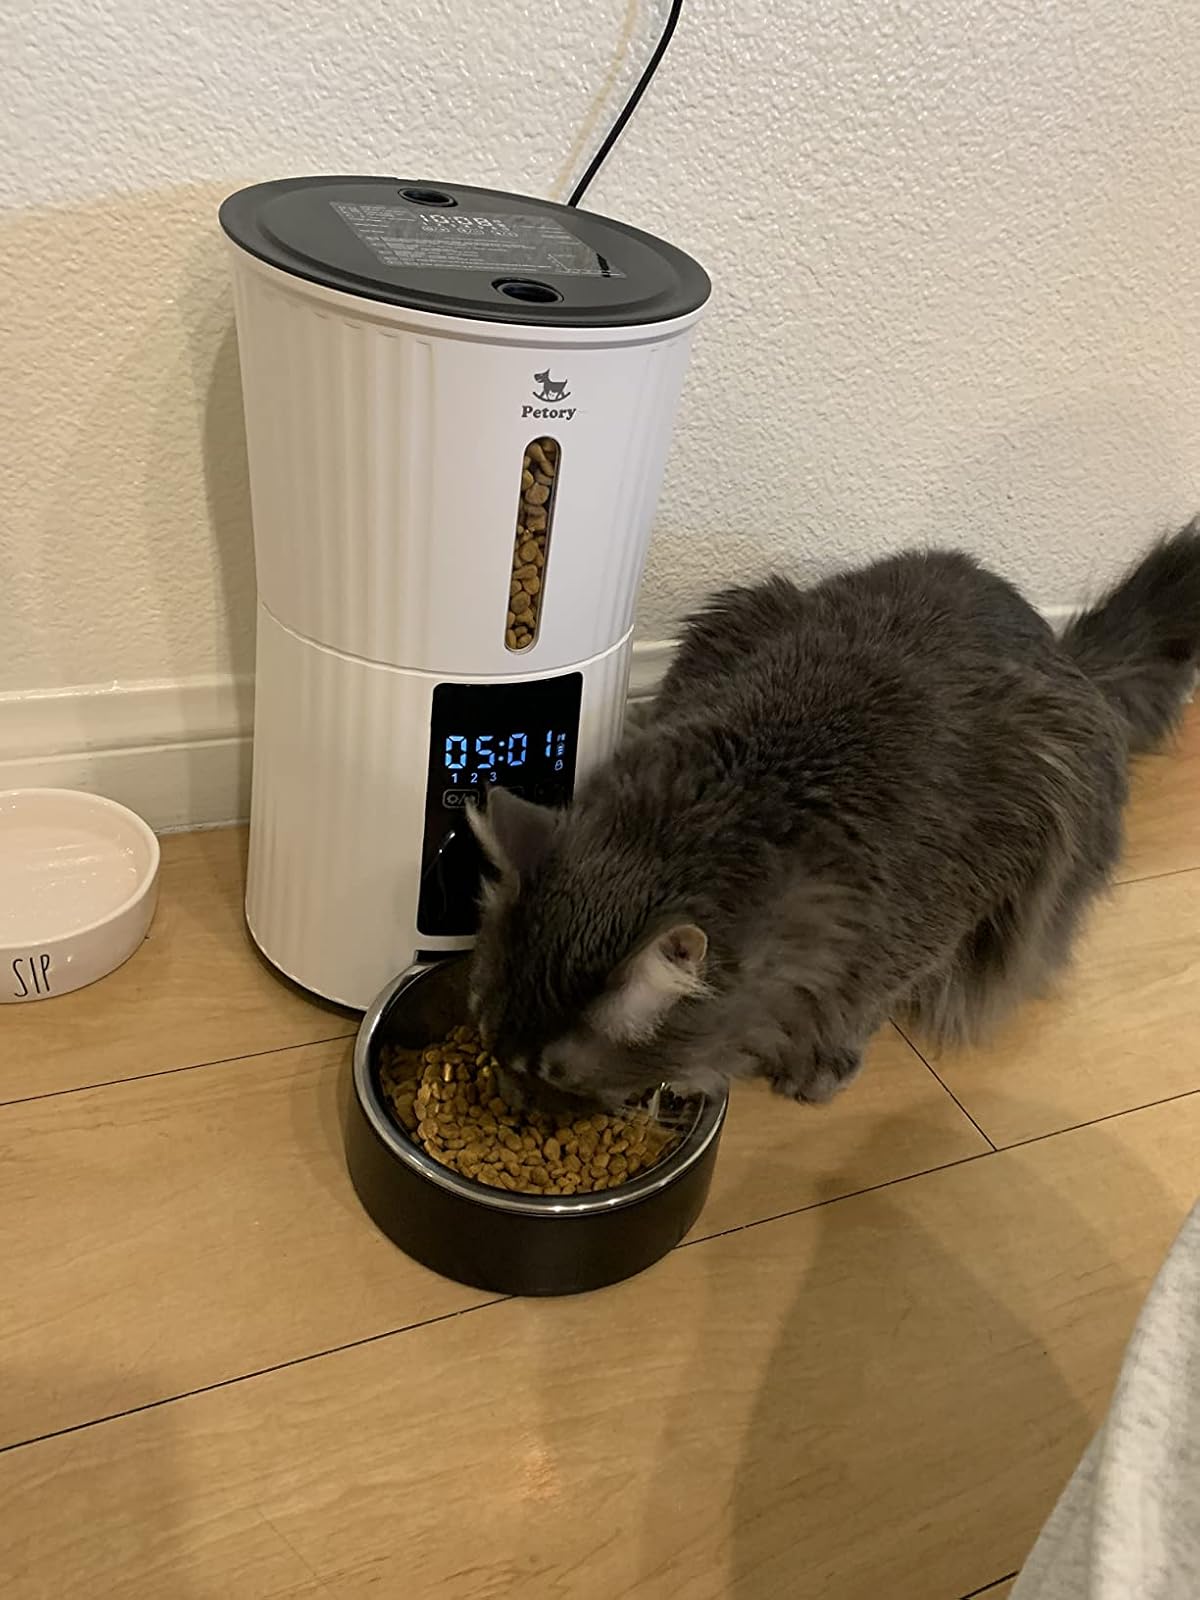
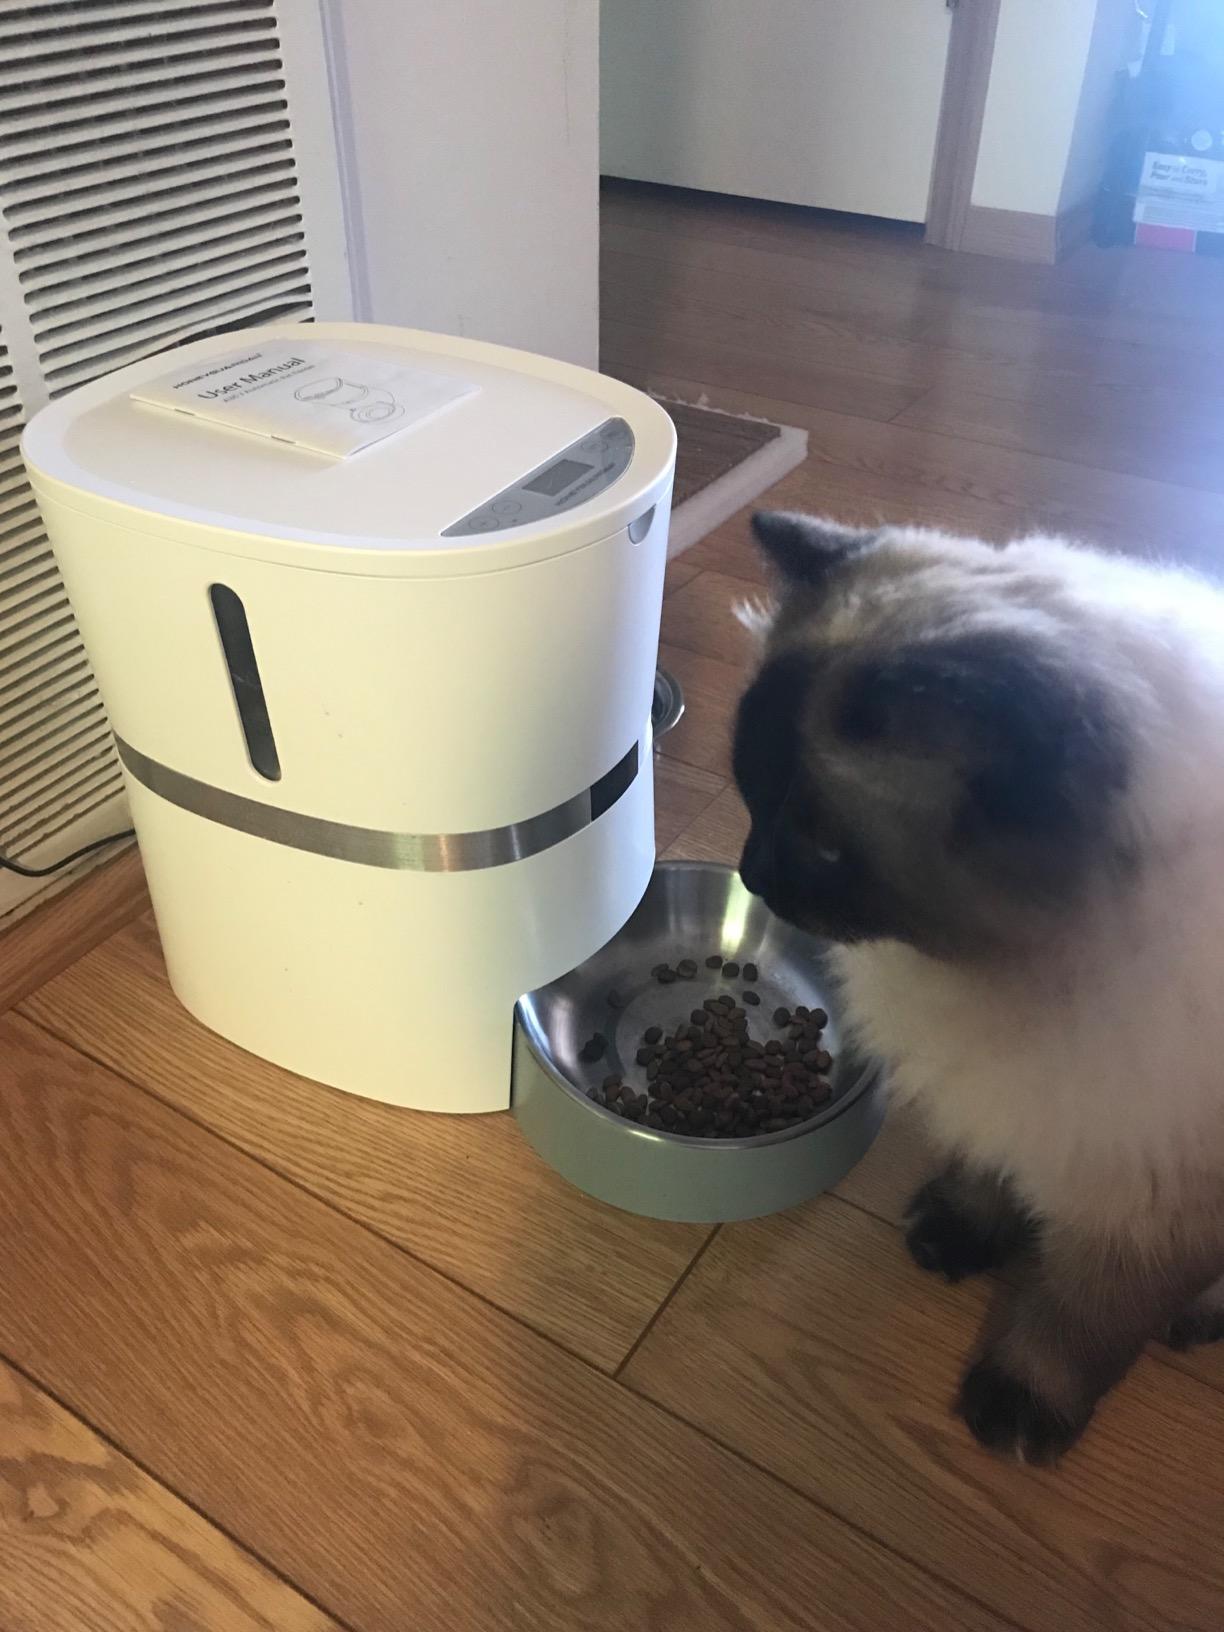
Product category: items_feeder
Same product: no